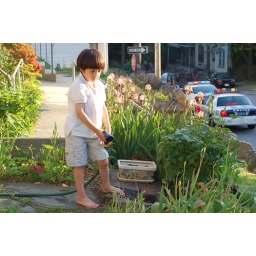
I don't know why it takes two cops to deal with one person in a red jeep.